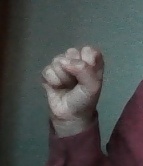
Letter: saad